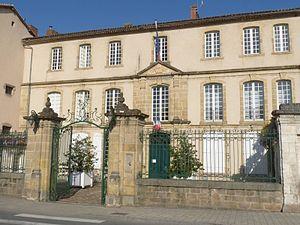
Hôtel de ville de Confolens, Charente, France
Ce tableau présente la liste de tous les monuments historiques classés ou inscrits dans la ville de Confolens, Charente, en France.
Charles Alexis Vandenberg, né à Antibes le 20 janvier 1858, mort dans cette même ville le 14 janvier 1942, est un officier français de carrière, Général de division commandant de corps d'armée, Grand-croix de la Légion d'honneur, s'est distingué au cours de campagnes militaires en Afrique du Nord et au Tonkin, ainsi que pendant la Première Guerre mondiale.